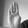
ASL letter: B